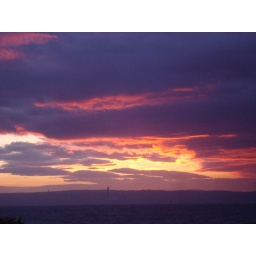
red sky over bangor lough